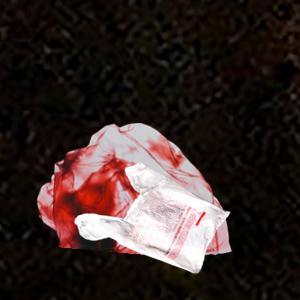
Label: plasticbags